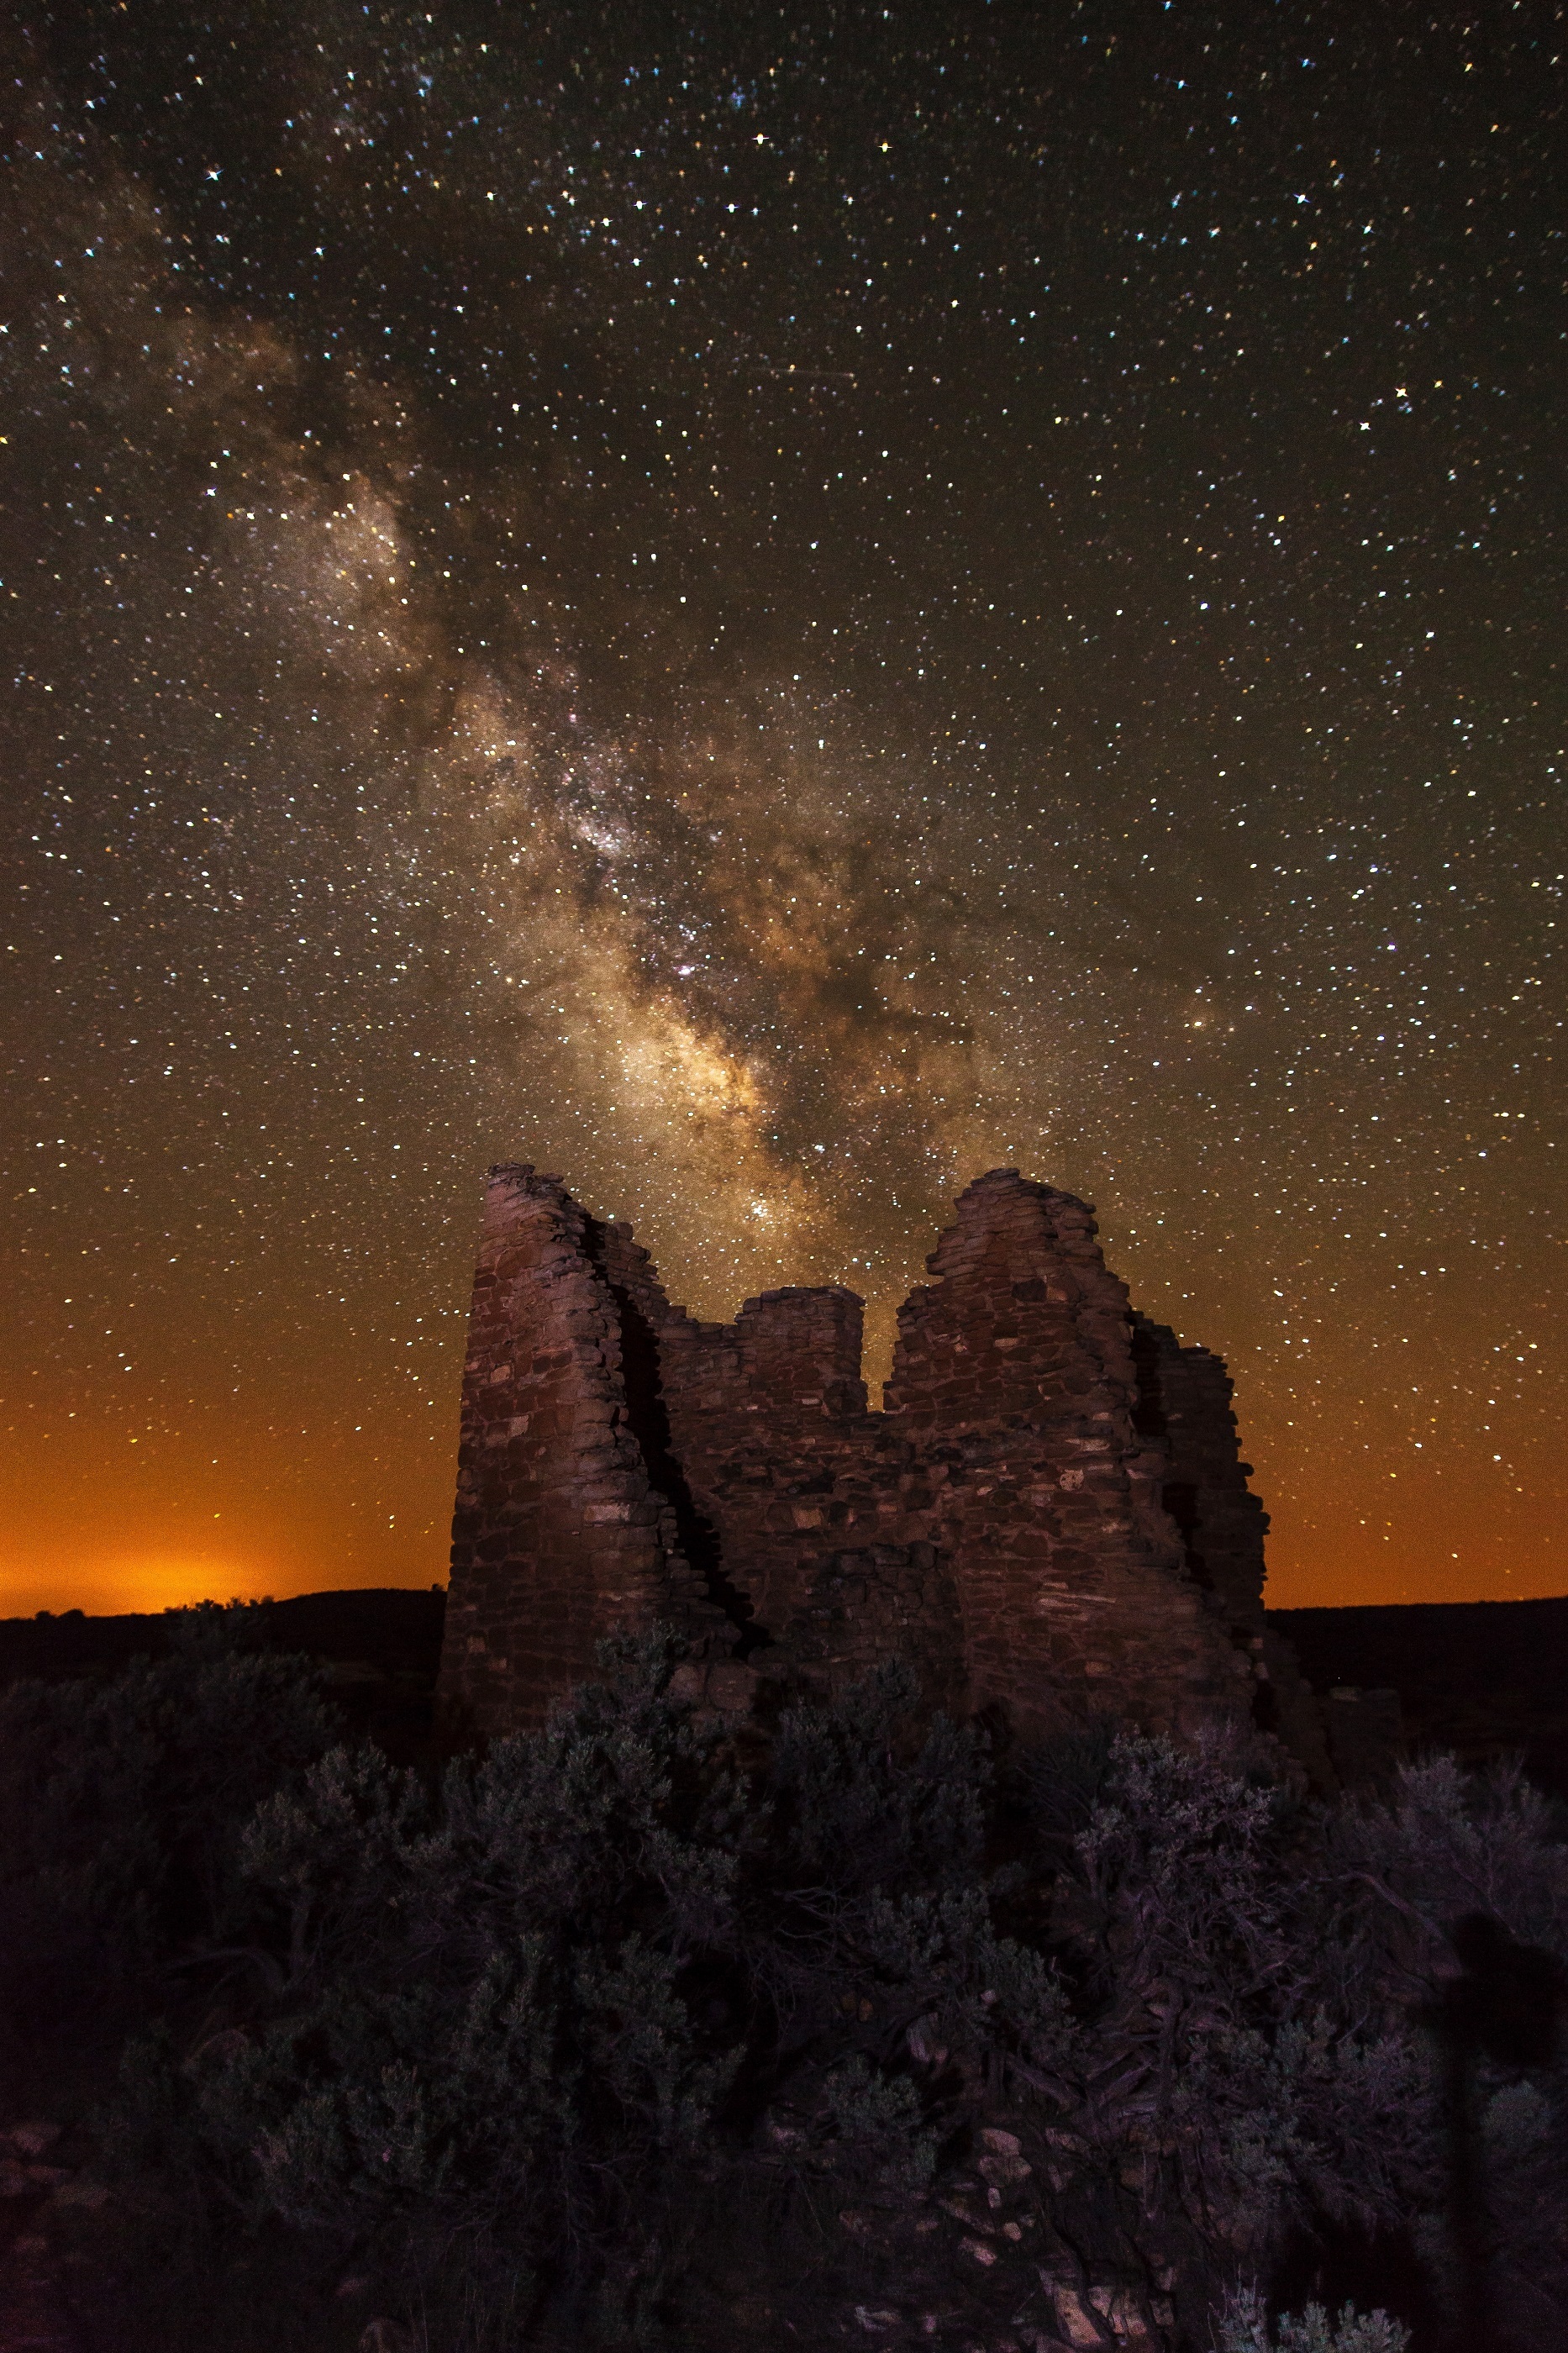
landscape, wilderness, sky, night, star, milky way, cosmos, atmosphere, scenic, natural, scenery, usa, darkness, galaxy, outer space, rocks, outdoors, astronomy, colorado, stars, utah, midnight, screenshot, astronomical object, spiral galaxy, square tower, geological phenomenon, hovenweep national monument